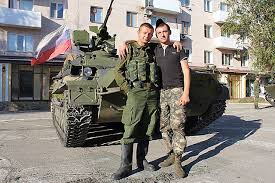
Label: MT_LB